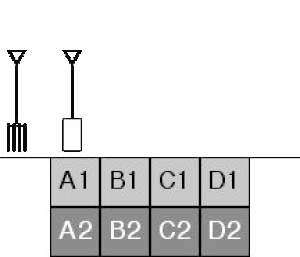
Le double-bêchage est une technique d'ameublissement du sol, utilisée notamment en Micro-agriculture biointensive, lors de la préparation d'un potager. Cette technique permet de travailler la terre jusqu'à environ 60 cm de profondeur et sans la retourner pour préserver la répartition verticale de ses micro-organismes. Le procédé comprend un apport de matières organiques humifiantes à la terre. L'objectif est d’accroître la productivité d'une surface cultivée en augmentant le volume disponible pour les systèmes racinaires et en favorisant l'activité biologique et microbiologique du sol en profondeur.